Ministry of the Interior (Kyrgyzstan)

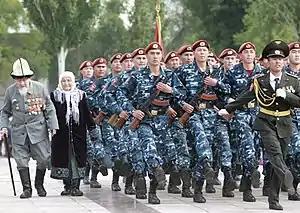
Internal Troops parading alongside a Soviet war veteran of Kyrgyz nationality in Bishkek.

In 1991, the ministry was made into an independent organization following the fall of the USSR that year. On 23 July 1998, the Kyrgyz government approved Resolution #490, “The Concept of Development of the Ministry of Internal Affairs (MIA) of the Kyrgyz Republic”, which was the official position of the internal ministry on the main trends and principles of improvement of the operational and service activity during the transition period. Between 1999 and 2005, the Ministry of Internal Affairs began underwent a process of reform during which the quantity of internal affairs services were reduced by 50%. The General Directorate of Penitenciary Services (GUIN) was transferred to the Ministry of Justice while the State Fire Service was transferred to the Kyrgyzstan Emergency Situations Ministry. Most experts on the subject considered the 7 year reforms period as a failure as it didn't bring notable results. On 30 April 2013, the Government defined the direction of the new course of police reforms by announcing the beginning of public monitoring of changes in the law enforcement agencies.